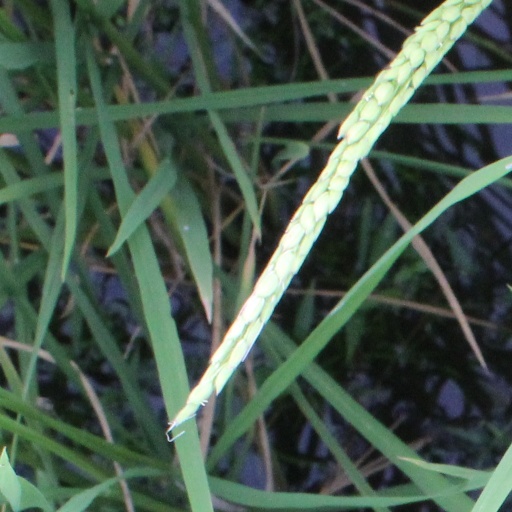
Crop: rice